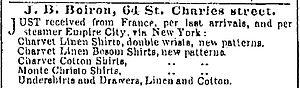
Charvet Place Vendôme, également appelée Charvet, est une entreprise française de création et de confection de vêtements sur mesure et de prêt-à-porter de luxe, pour hommes et pour femmes, notamment le linge, les cravates et les costumes. Fondée en 1838, elle a été le premier chemisier à ouvrir un commerce spécialisé. Depuis le XIXᵉ siècle, elle est spécialisée dans la fourniture de vêtements sur mesure aux rois, princes et chefs d'État. Son unique établissement est situé au 28, place Vendôme, à Paris.